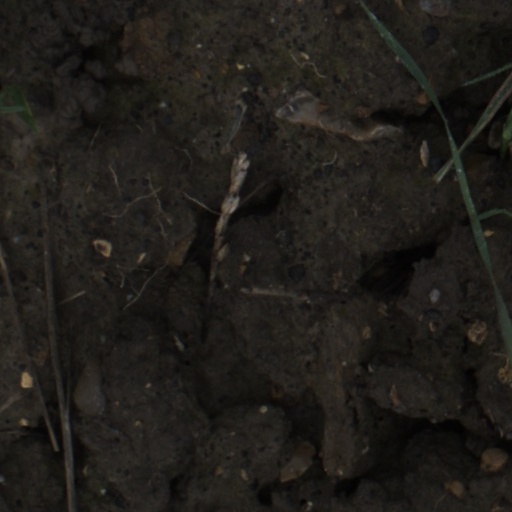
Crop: wheat